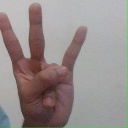
अक्षर: क्ष